Describe the emotion expressed in this image:  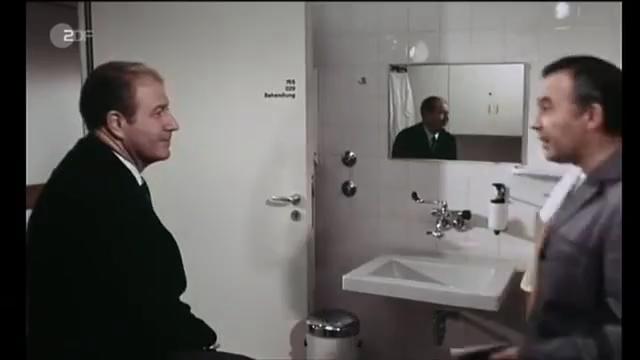
This person displays Suffering, valence and arousal with low intensity.